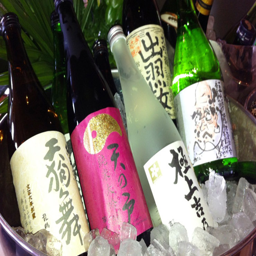
what 's the deal with sake ?